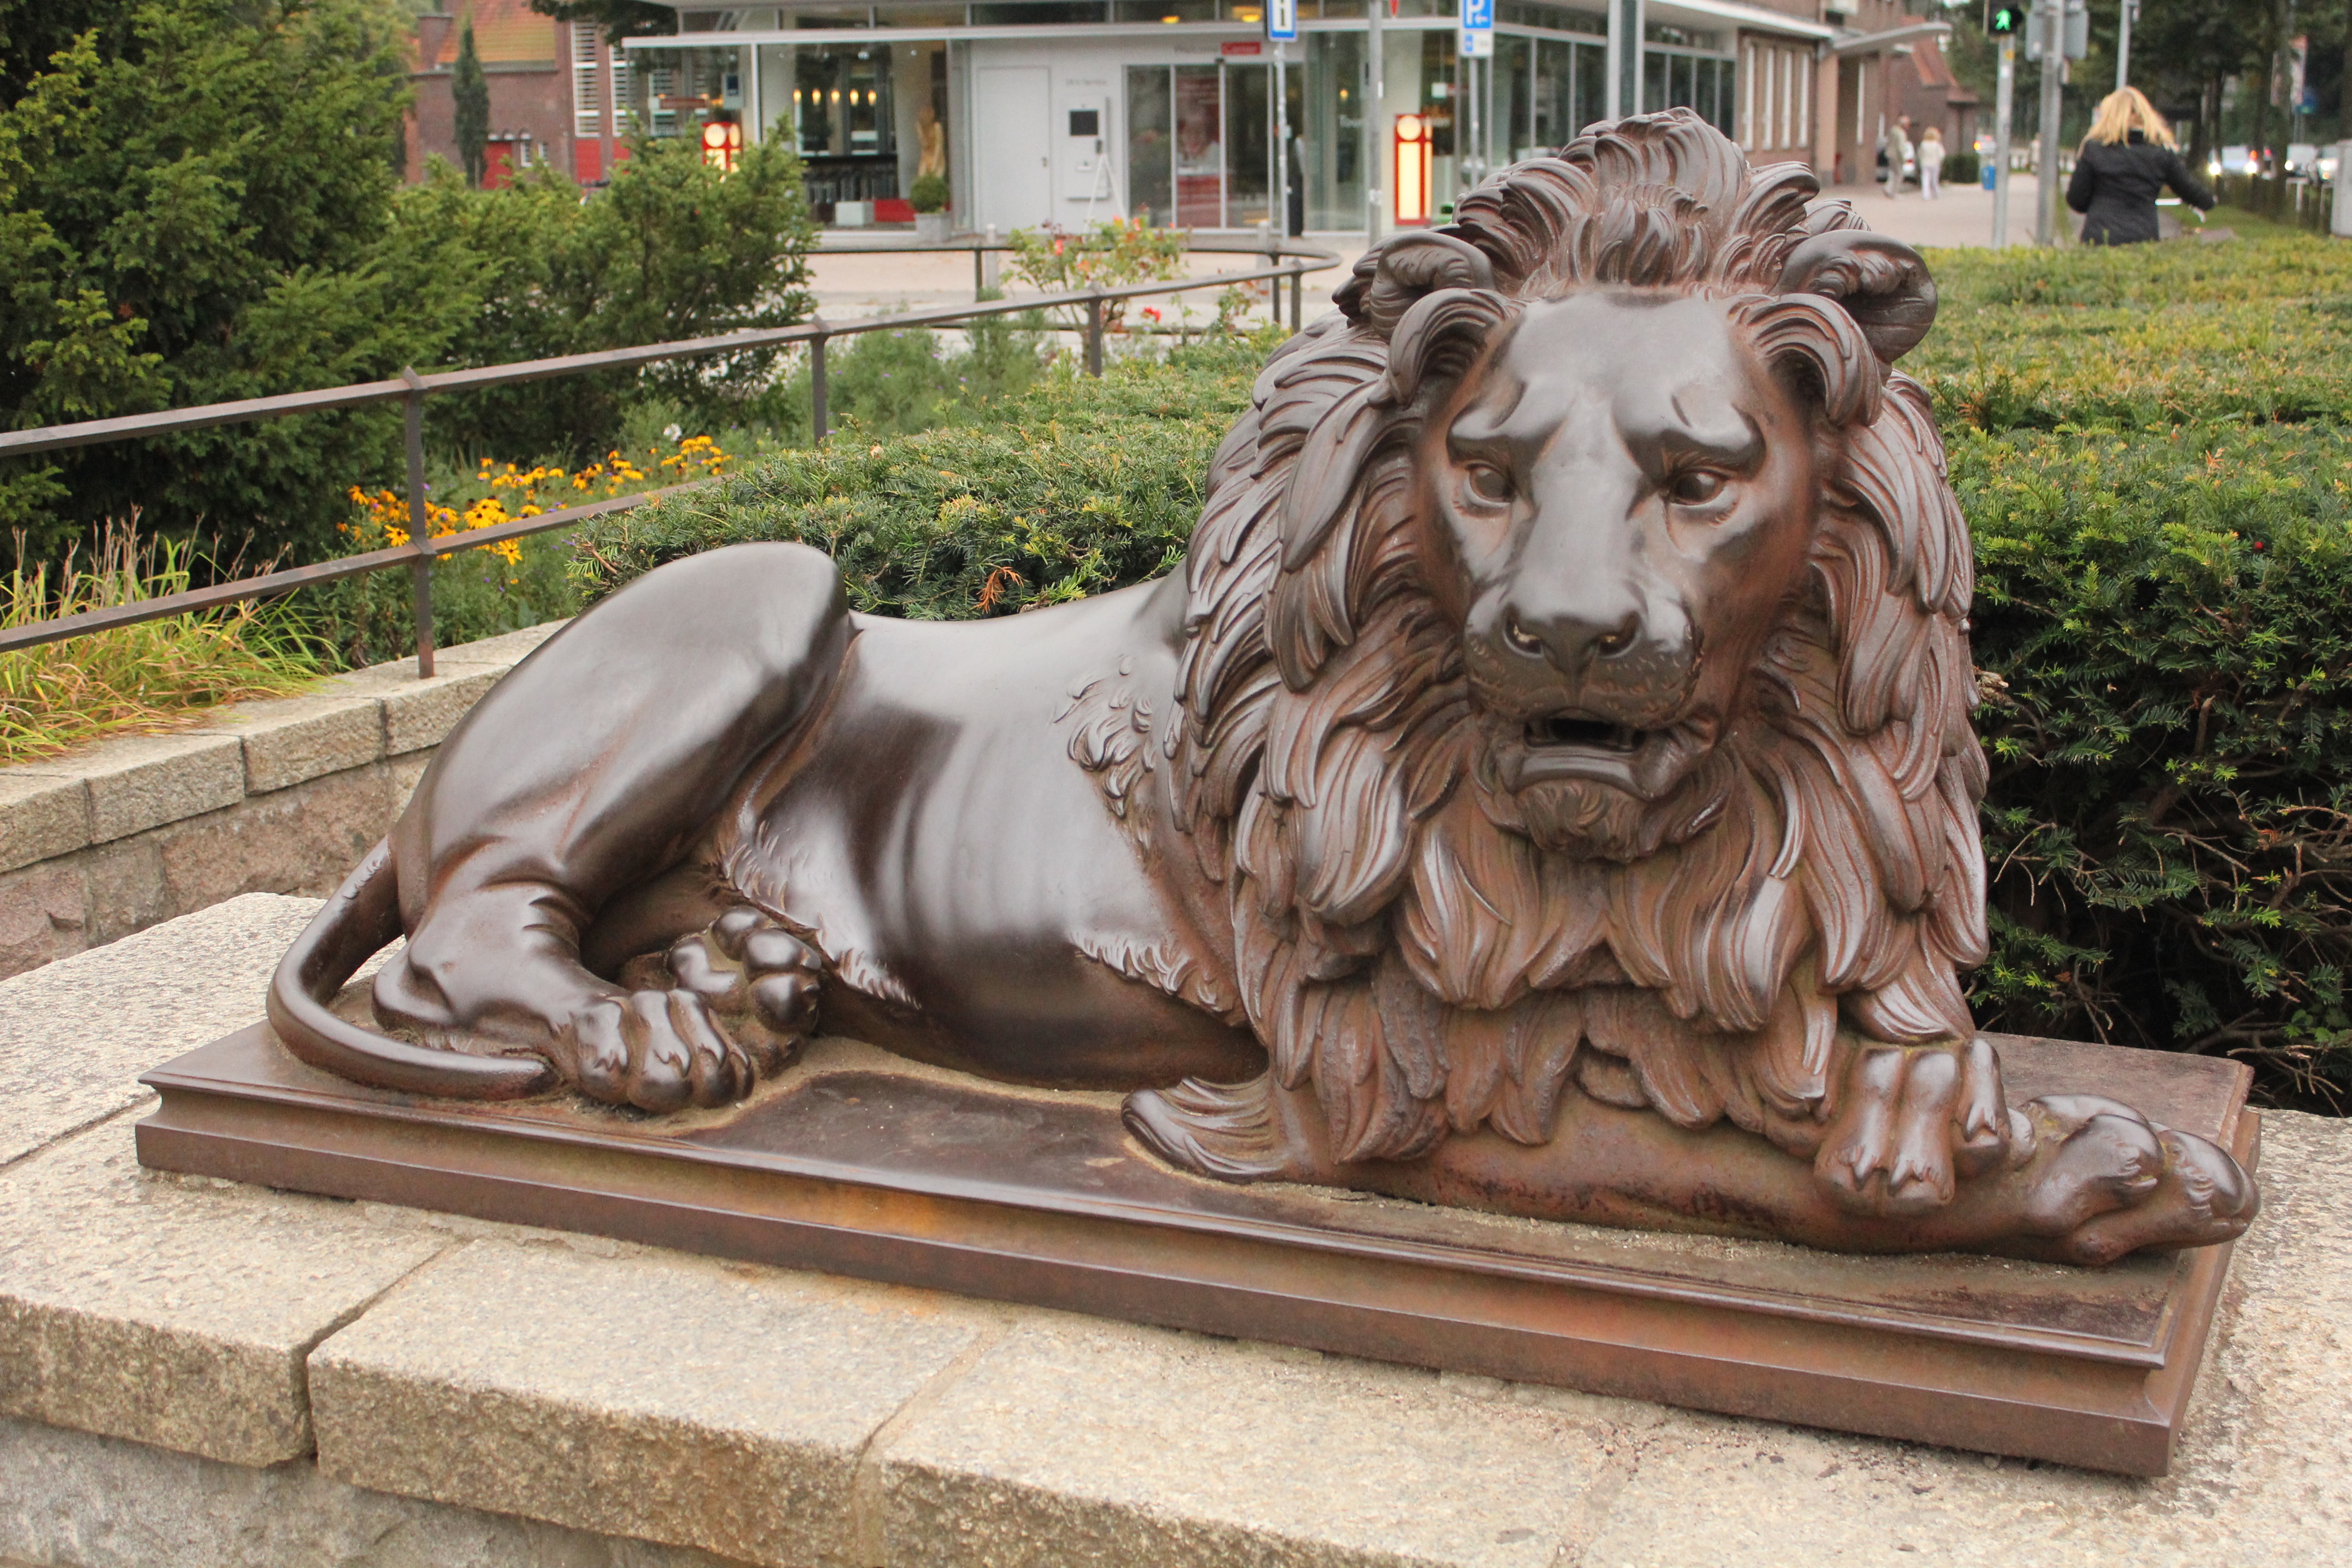
wood, monument, statue, landmark, sculpture, art, carving, stone carving, stone lion, ancient history, bronze lion